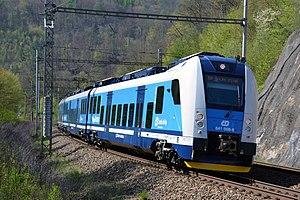
Škoda Transportation S.A. est une société tchèque de construction mécanique et électrique dont le siège social est implanté à Plzeň, en République tchèque. Elle est spécialisée dans l'ingénierie des transports avec les trains, les tramways et les trolleybus. C'est un des plus grands spécialiste mondial de la traction électrique.